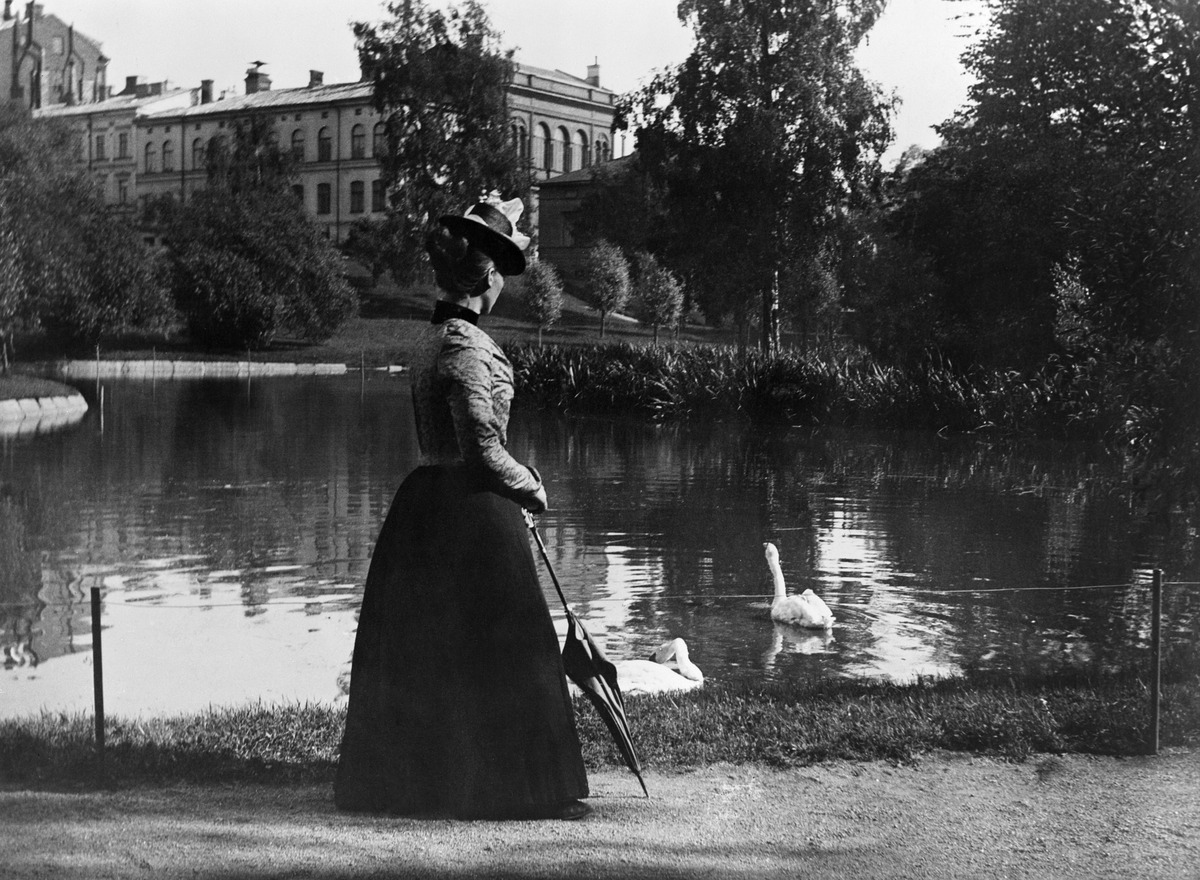
Nainen Kaisaniemen altaan äärellä
sisällön kuvaus: Nainen Kaisaniemen altaan äärellä. mustavalkoinen
Kuvaaja: Tanhuanpää:  :, valokuvaaja
Ajankohta: kuvausaika 1910 n
Paikka: Suomi, Uusimaa, Helsinki, Kluuvi Helsinki, Kaisaniemi
Aiheet: viheralueet puistot, naiset, vaatteet, sorsalinnut joutsenet